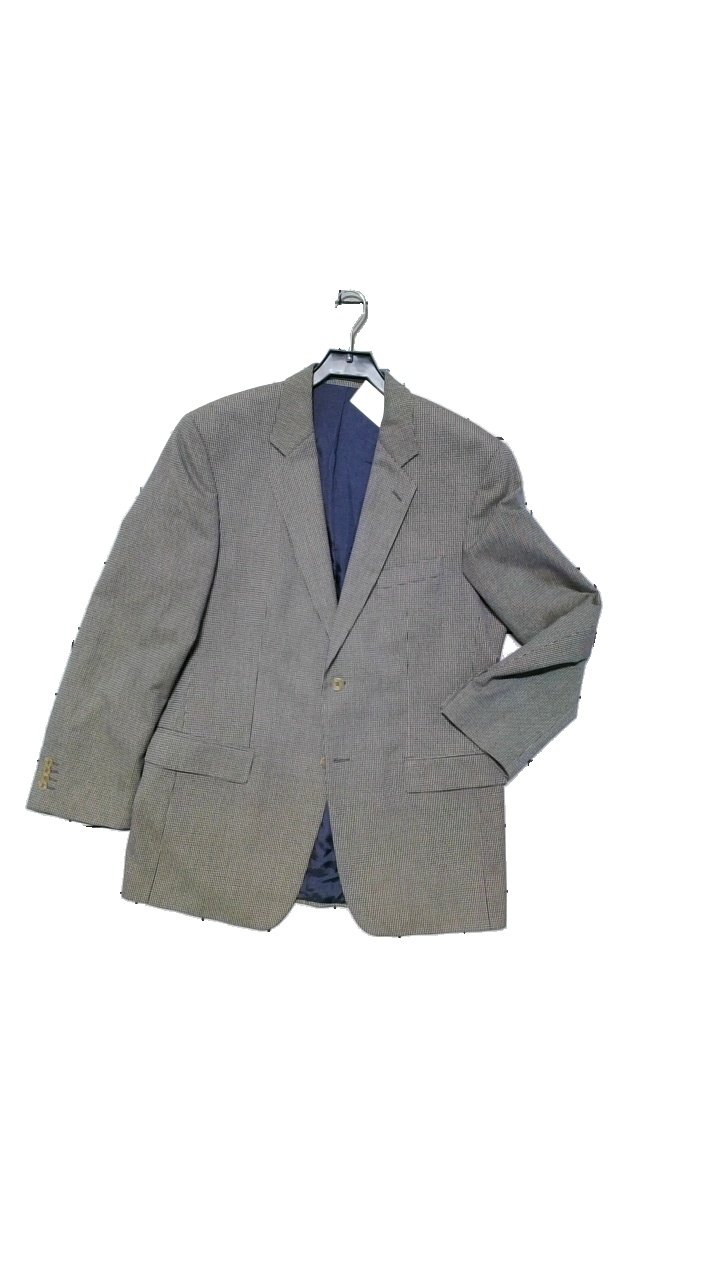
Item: Jacket (Men)
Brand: Dean Massaro
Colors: Beige, Blue
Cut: Regular
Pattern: Other
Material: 67%Polyester,33%Viscos
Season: All
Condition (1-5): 4
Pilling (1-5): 4
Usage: Reuse
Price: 100-150